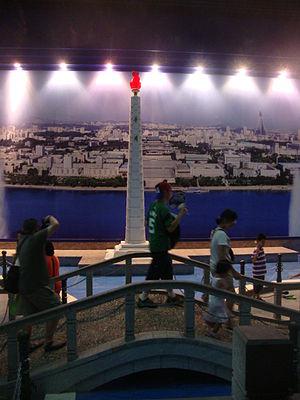
La tour de l'idée Juche dans le pavillon Nord-Coréen à l'Exposition Universelle de 2010 à Shanghai.
La tour du Juche, officiellement monument aux Idées du juche, est une tour haute de 170 mètres érigée à Pyongyang, sur les berges du Taedong, en l'honneur de l'idéologie juche. Terminée en 1982, elle a été bâtie pour le 70ᵉ anniversaire du président Kim Il-sung.